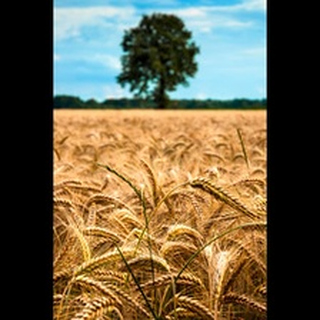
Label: wheat_blast